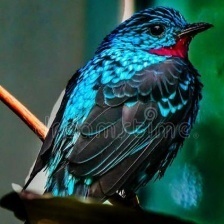
Species: SPANGLED COTINGA
Scientific name: COTINGA CAYANA